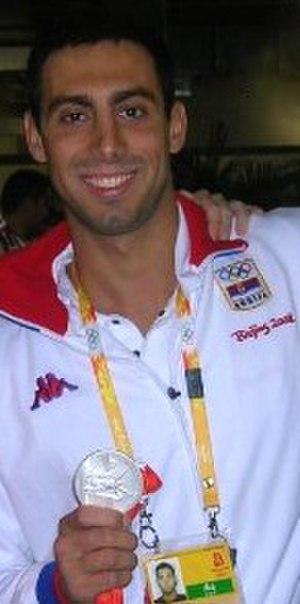
Milorad Čavić, en serbe : Милорад Чавић, est un nageur serbe, spécialiste de la nage libre et du papillon.